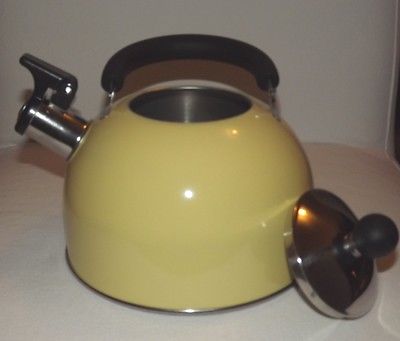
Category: kettle